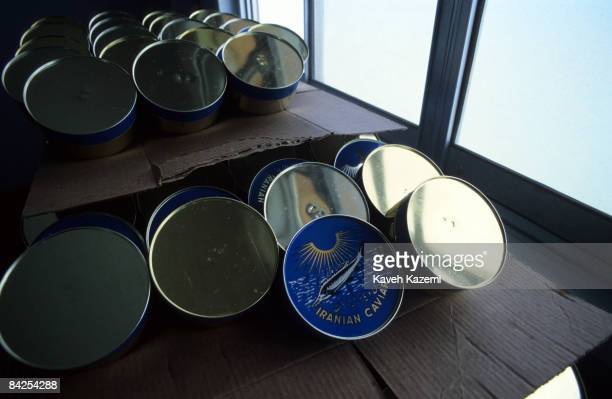
Label: metal